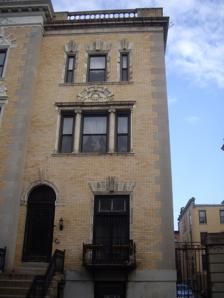
Building: Will Marion Cook House
Country: United States of America
Year built: 1918
Historic house in Manhattan, New York United States historic place Will Marion Cook House U.S. National Register of Historic Places U.S. National Historic Landmark U.S. Historic district Contributing property Will Marion Cook House Show map of Manhattan Will Marion Cook House Show map of New York Will Marion Cook House Show map of the United States Location 221 West 138th Street, Manhattan , New York City , New York Coordinates 40°49′4″N 73°56′37″W / 40.81778°N 73.94361°W / 40.81778; -73.94361 Built 1918 Architect D.H. King Architectural style Georgian Part of St. Nicholas Historic District ( ID75001209 ) NRHP reference No. 76001238 Significant dates Added to NRHP May 11, 1976 Designated NHL May 11, 1976 Designated CP October 29, 1975 The Will Marion Cook House is a historic townhouse at 221 West 138th Street, in the part of Harlem known as Strivers' Row in Manhattan , New York City .  It was the home of Will Marion Cook (1869-1944), a leading African-American musician and composer of the period, from 1918 until his death in 1944. Cook was a major influence on later musicians including Sidney Bechet , Duke Ellington , and Josephine Baker .  It was declared a National Historic Landmark in 1976. Description and history The Will Marion Cook House is located on the north side of West 138th Street, between 7th and 8th Avenues.  This area, known as Strivers' Row, was home to a number of well-known people during the height of Harlem's cultural successes of the early 20th century.  It is an end unit of a row of sixteen three-story Renaissance Revival brick rowhouses, built by developer David H. King in 1891.  The ground floor is two bays wide, with the main entrance in the left bay, set in a rounded-arch opening.  The second floor features a single three-part window, with narrow sidelights flanking a larger central sash, separated by Ionic columns; a half-round terra cotta panel above the center window gives the grouping the feel of a Palladian window .  The third floor has a central sash window, separated from side narrow windows by brickwork.  First and third-floor window bays, while all feature splayed lintels of terra cotta. This house is where Will Marion Cook lived from 1918 to 1944.  Called the "master of all masters of our people" by Duke Ellington , he was a leading black composer and musician, trained classically in the violin by Antonin Dvorak and others. Denied work in racist classical music circles, he made his influence felt as a composer and arranger in the theater, employing African-American musical styles and themes in his work.  He was an early innovator in the use of musical improvisation , helping give rise to jazz and the Big Band Era .  Cook was a mentor and influence on Eubie Blake and Duke Ellington , and helped further the career of his wife, soprano Abbie Mitchell . See also National Register of Historic Places listings in Manhattan above 110th Street References